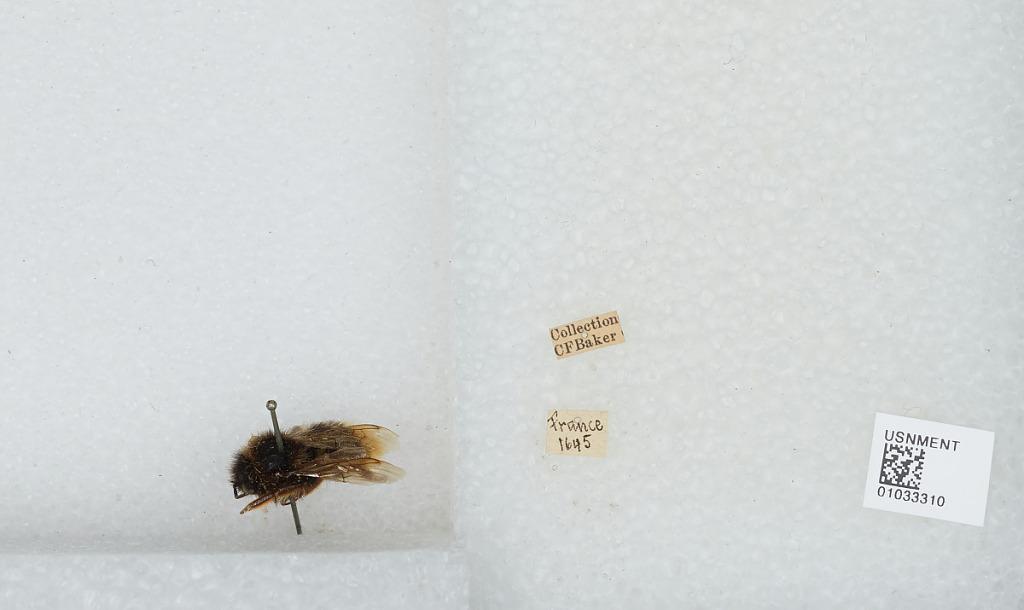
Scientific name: Bombus (Psithyrus) rupestris (Fabricius)
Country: France